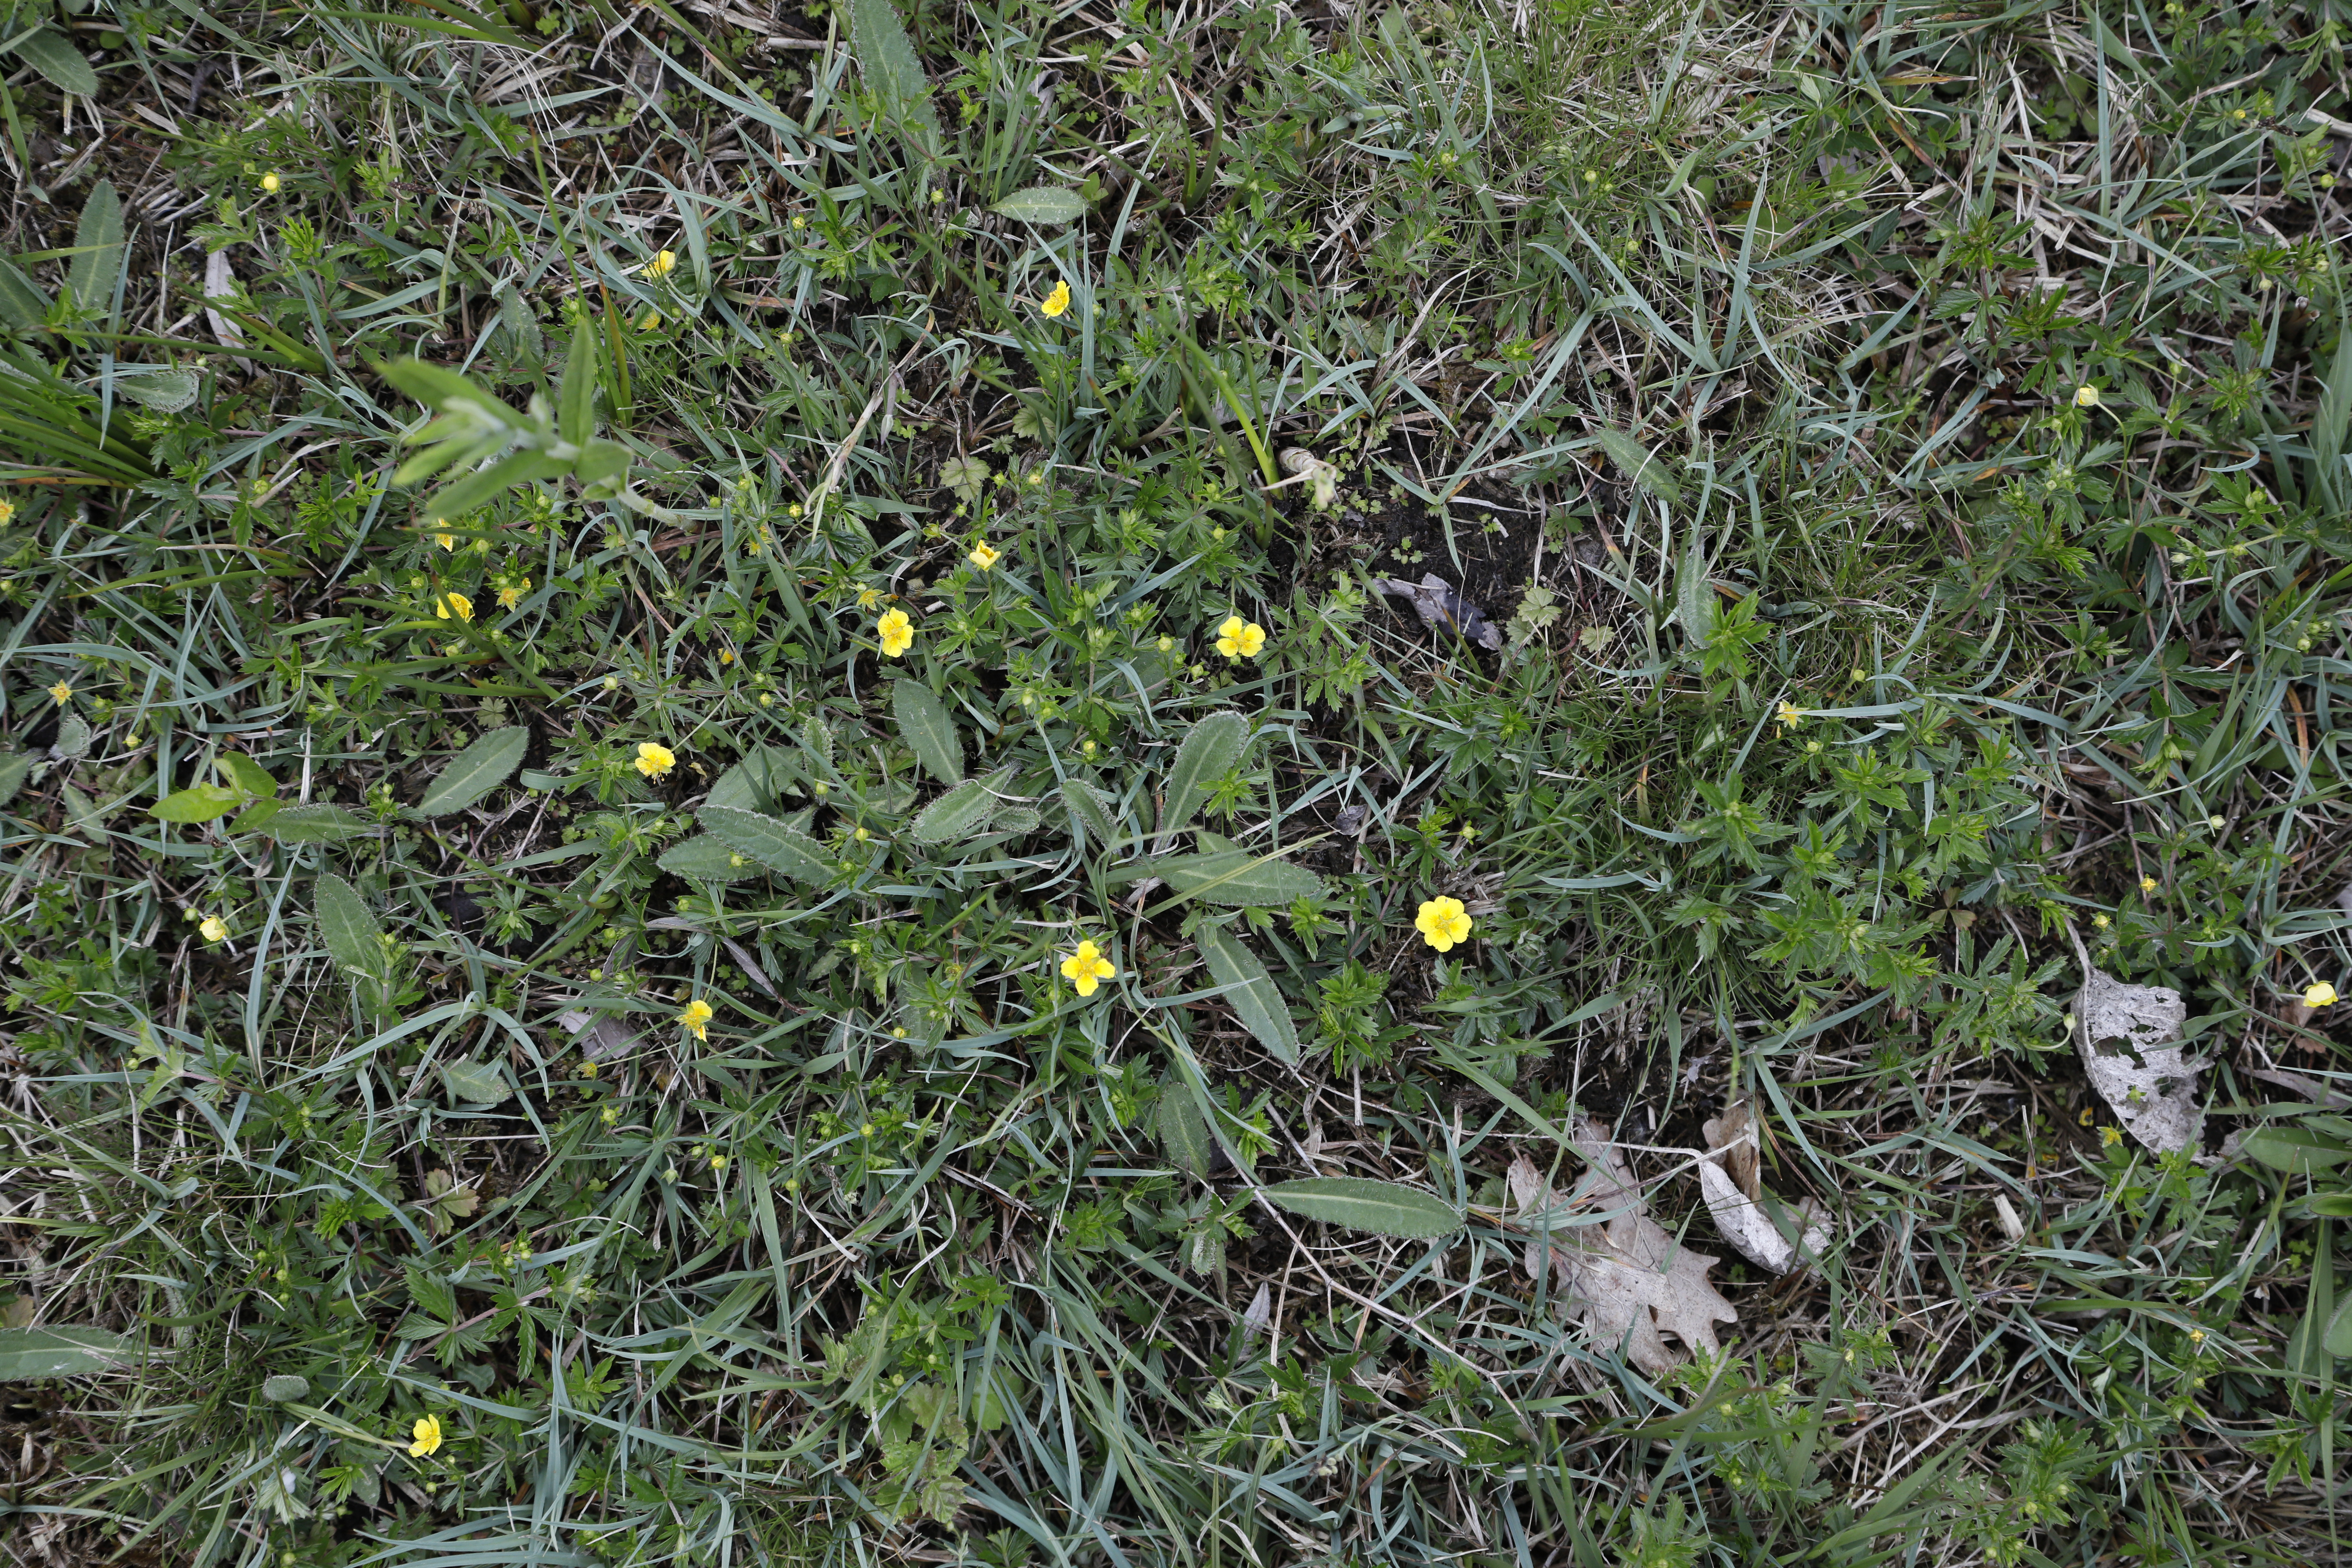
Plant species: Potentilla erecta